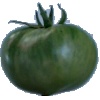
Label: Tomato not Ripened 1